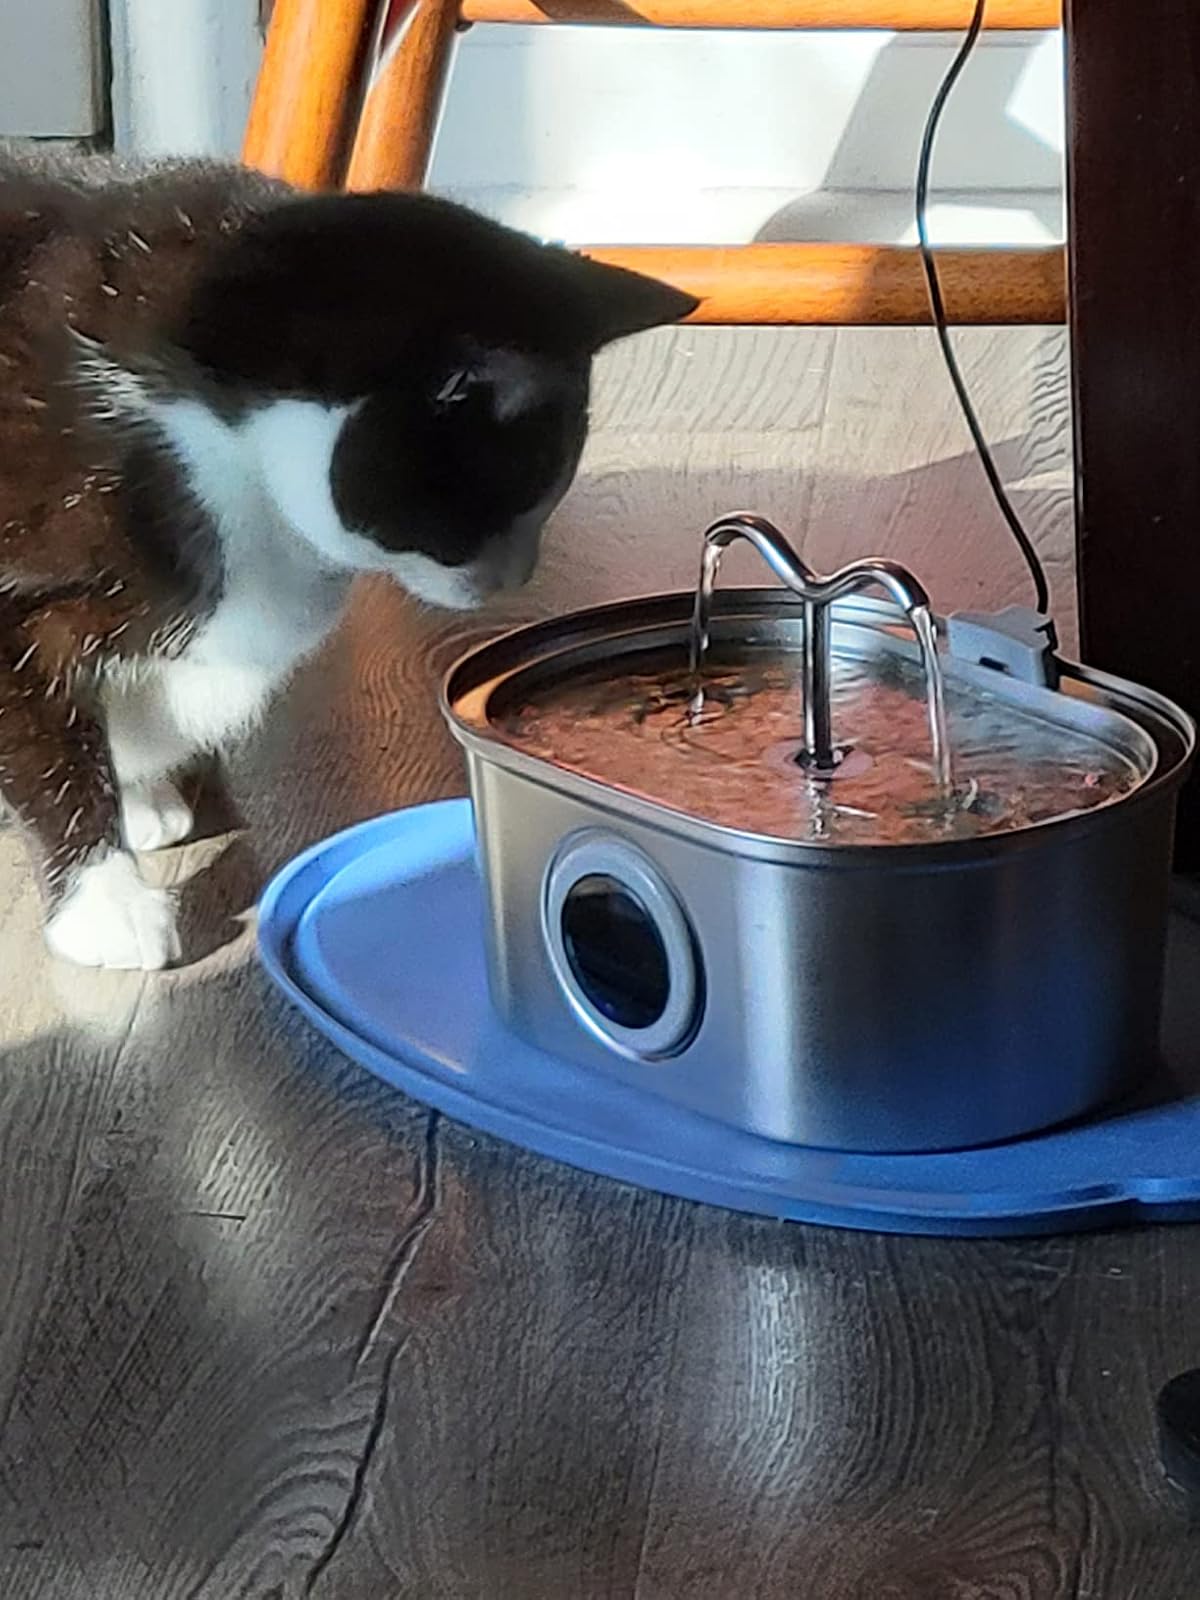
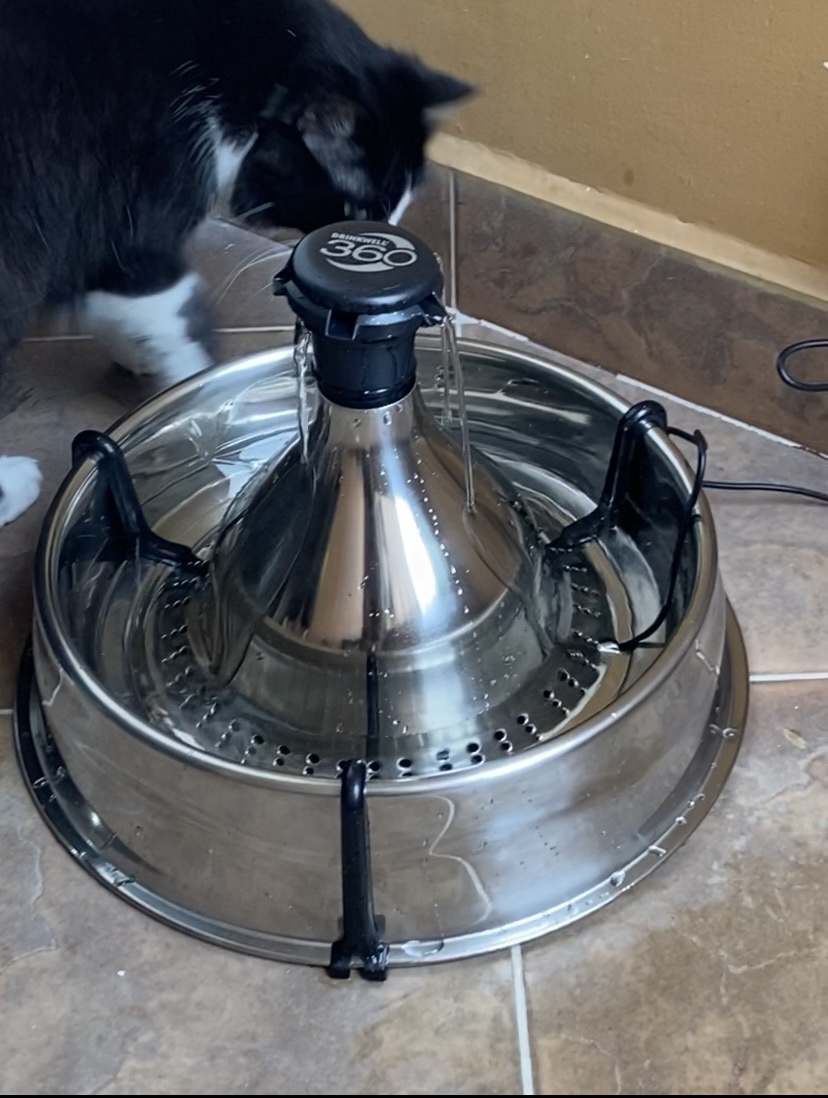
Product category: items_bowl
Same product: no